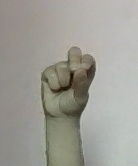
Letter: gaaf